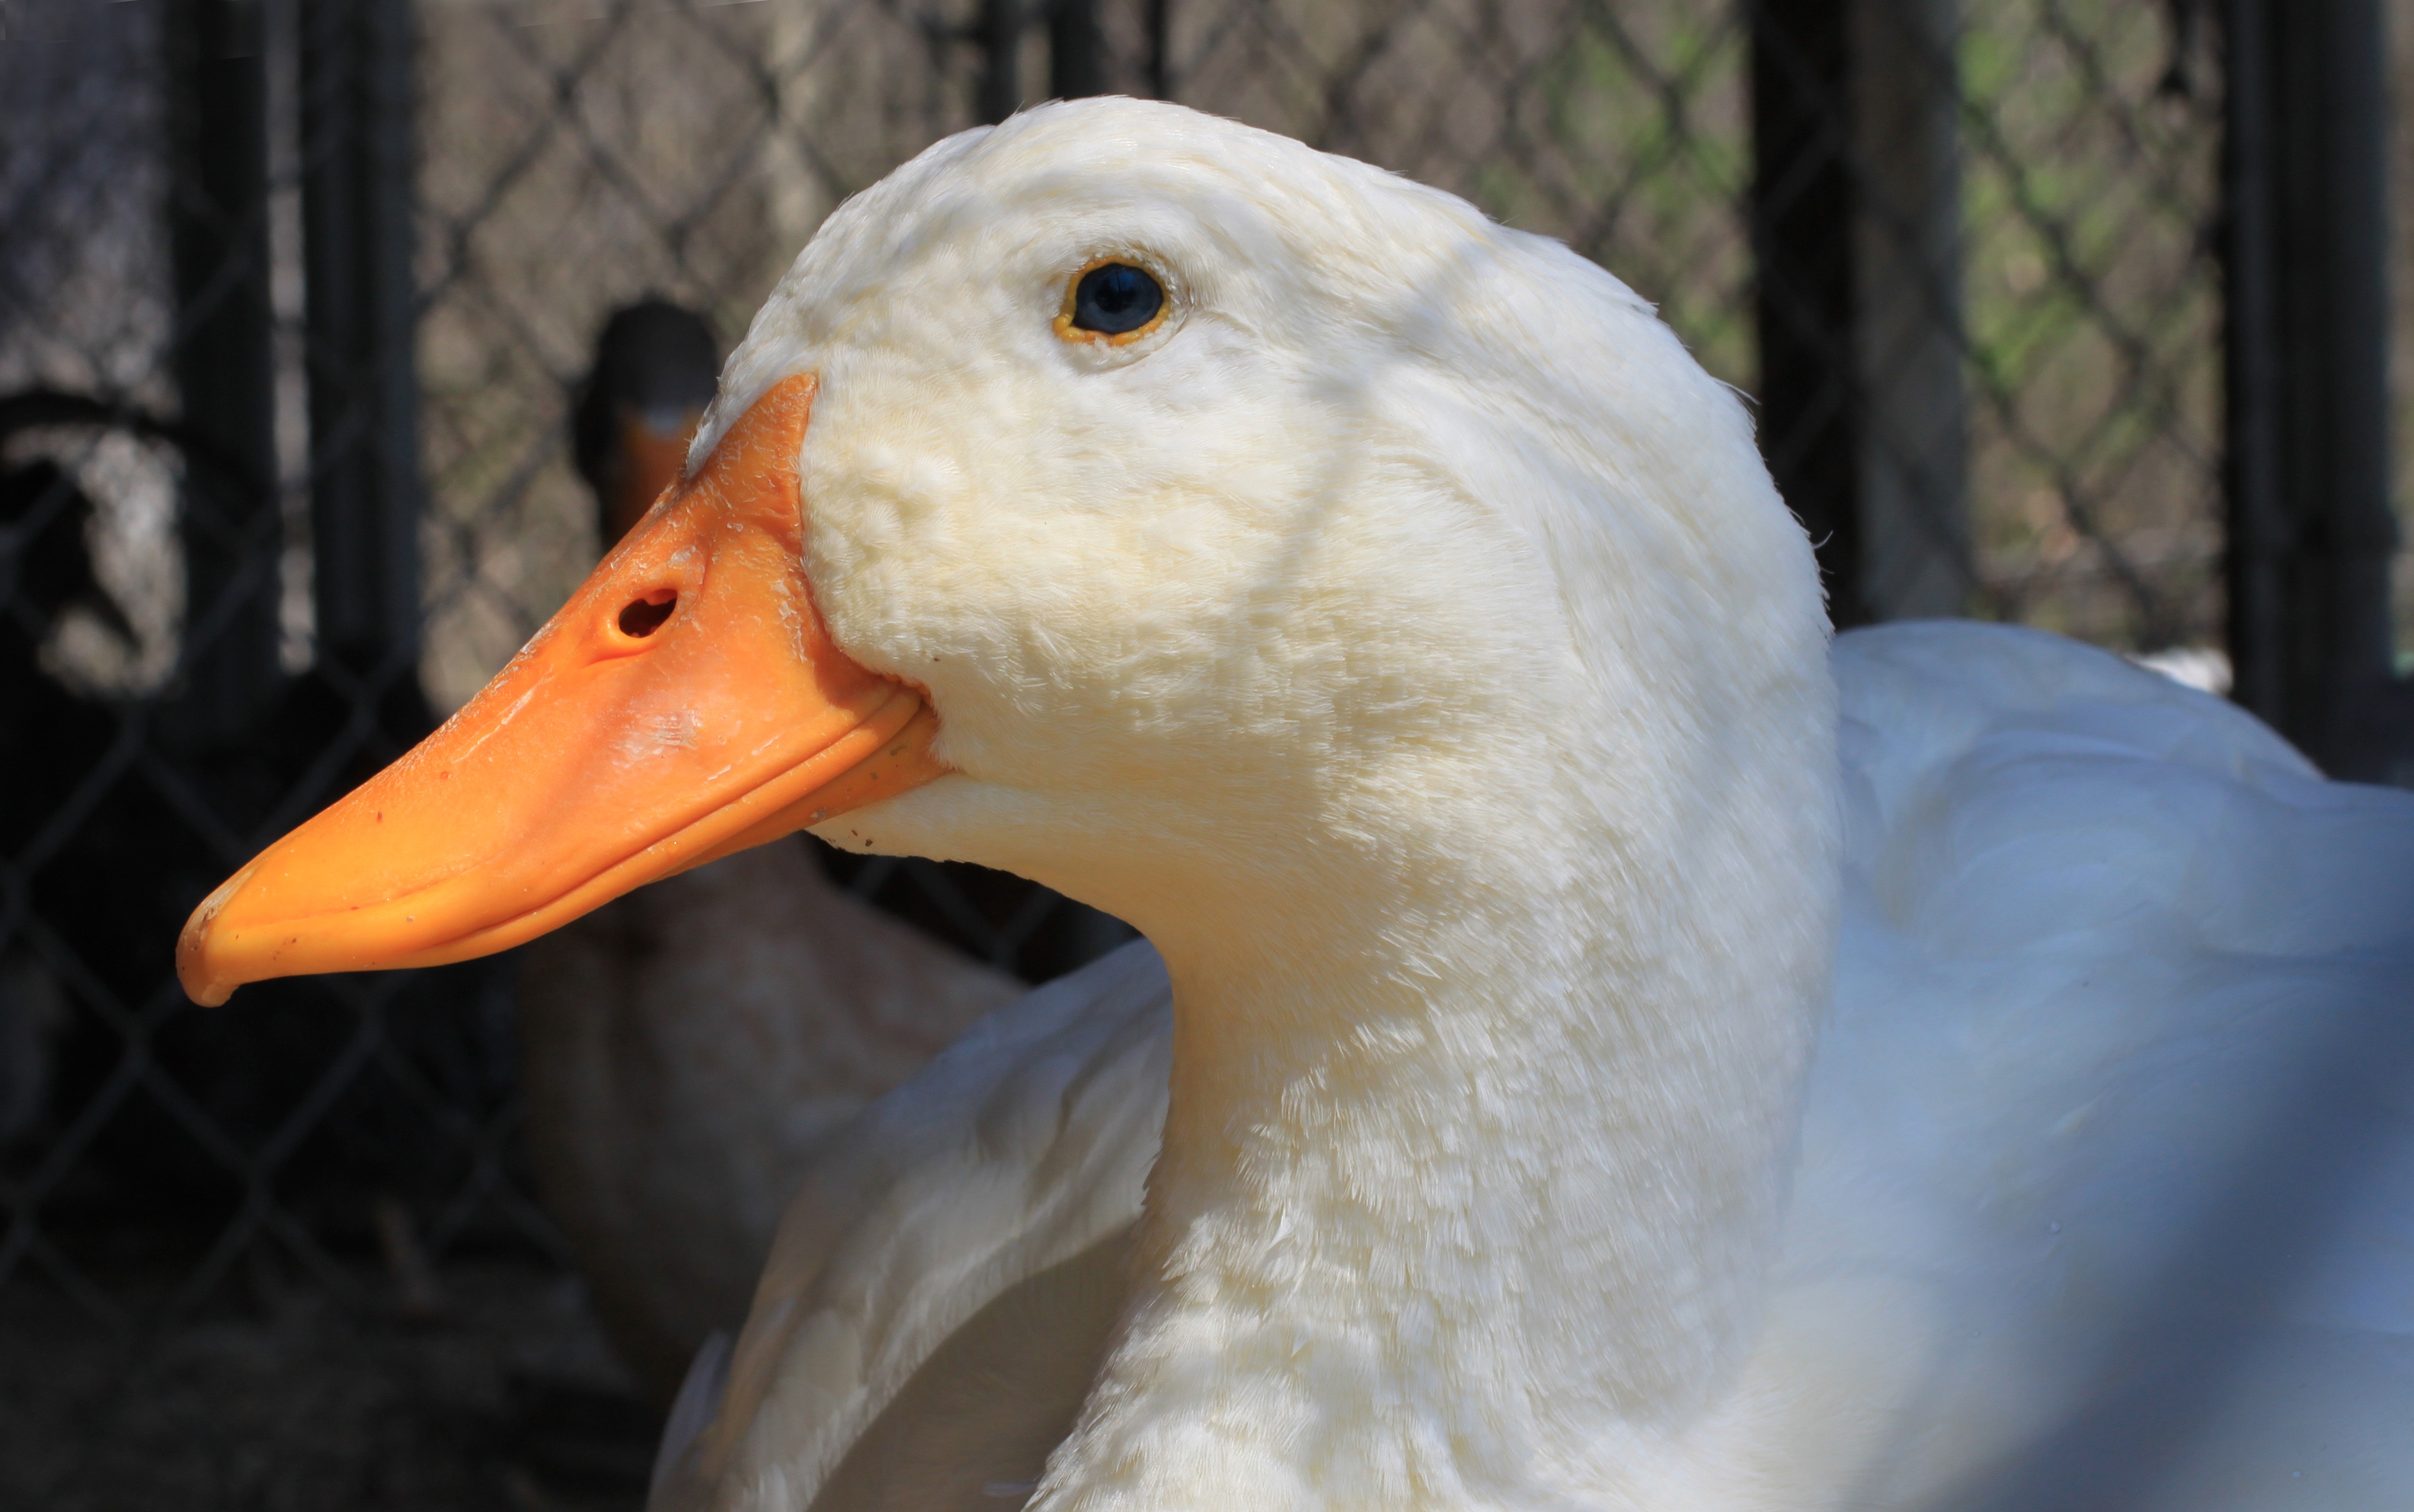
water, nature, bird, white, farm, pen, animal, profile, orange, beak, livestock, feather, fowl, fauna, poultry, close up, duck, feathers, eye, goose, bill, older, peking, attitude, waterfowl, water bird, pekin, mature, webbed, ducks geese and swans